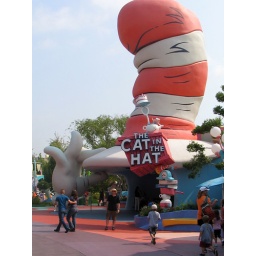
The cat in the hat